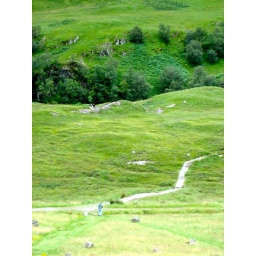
We had been in the car a really really long time. That is my brother running away...